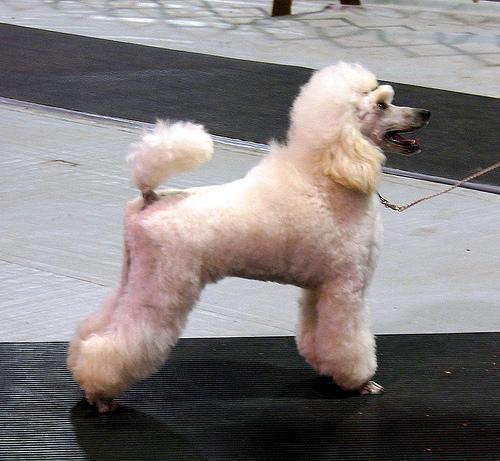
miniature_poodle